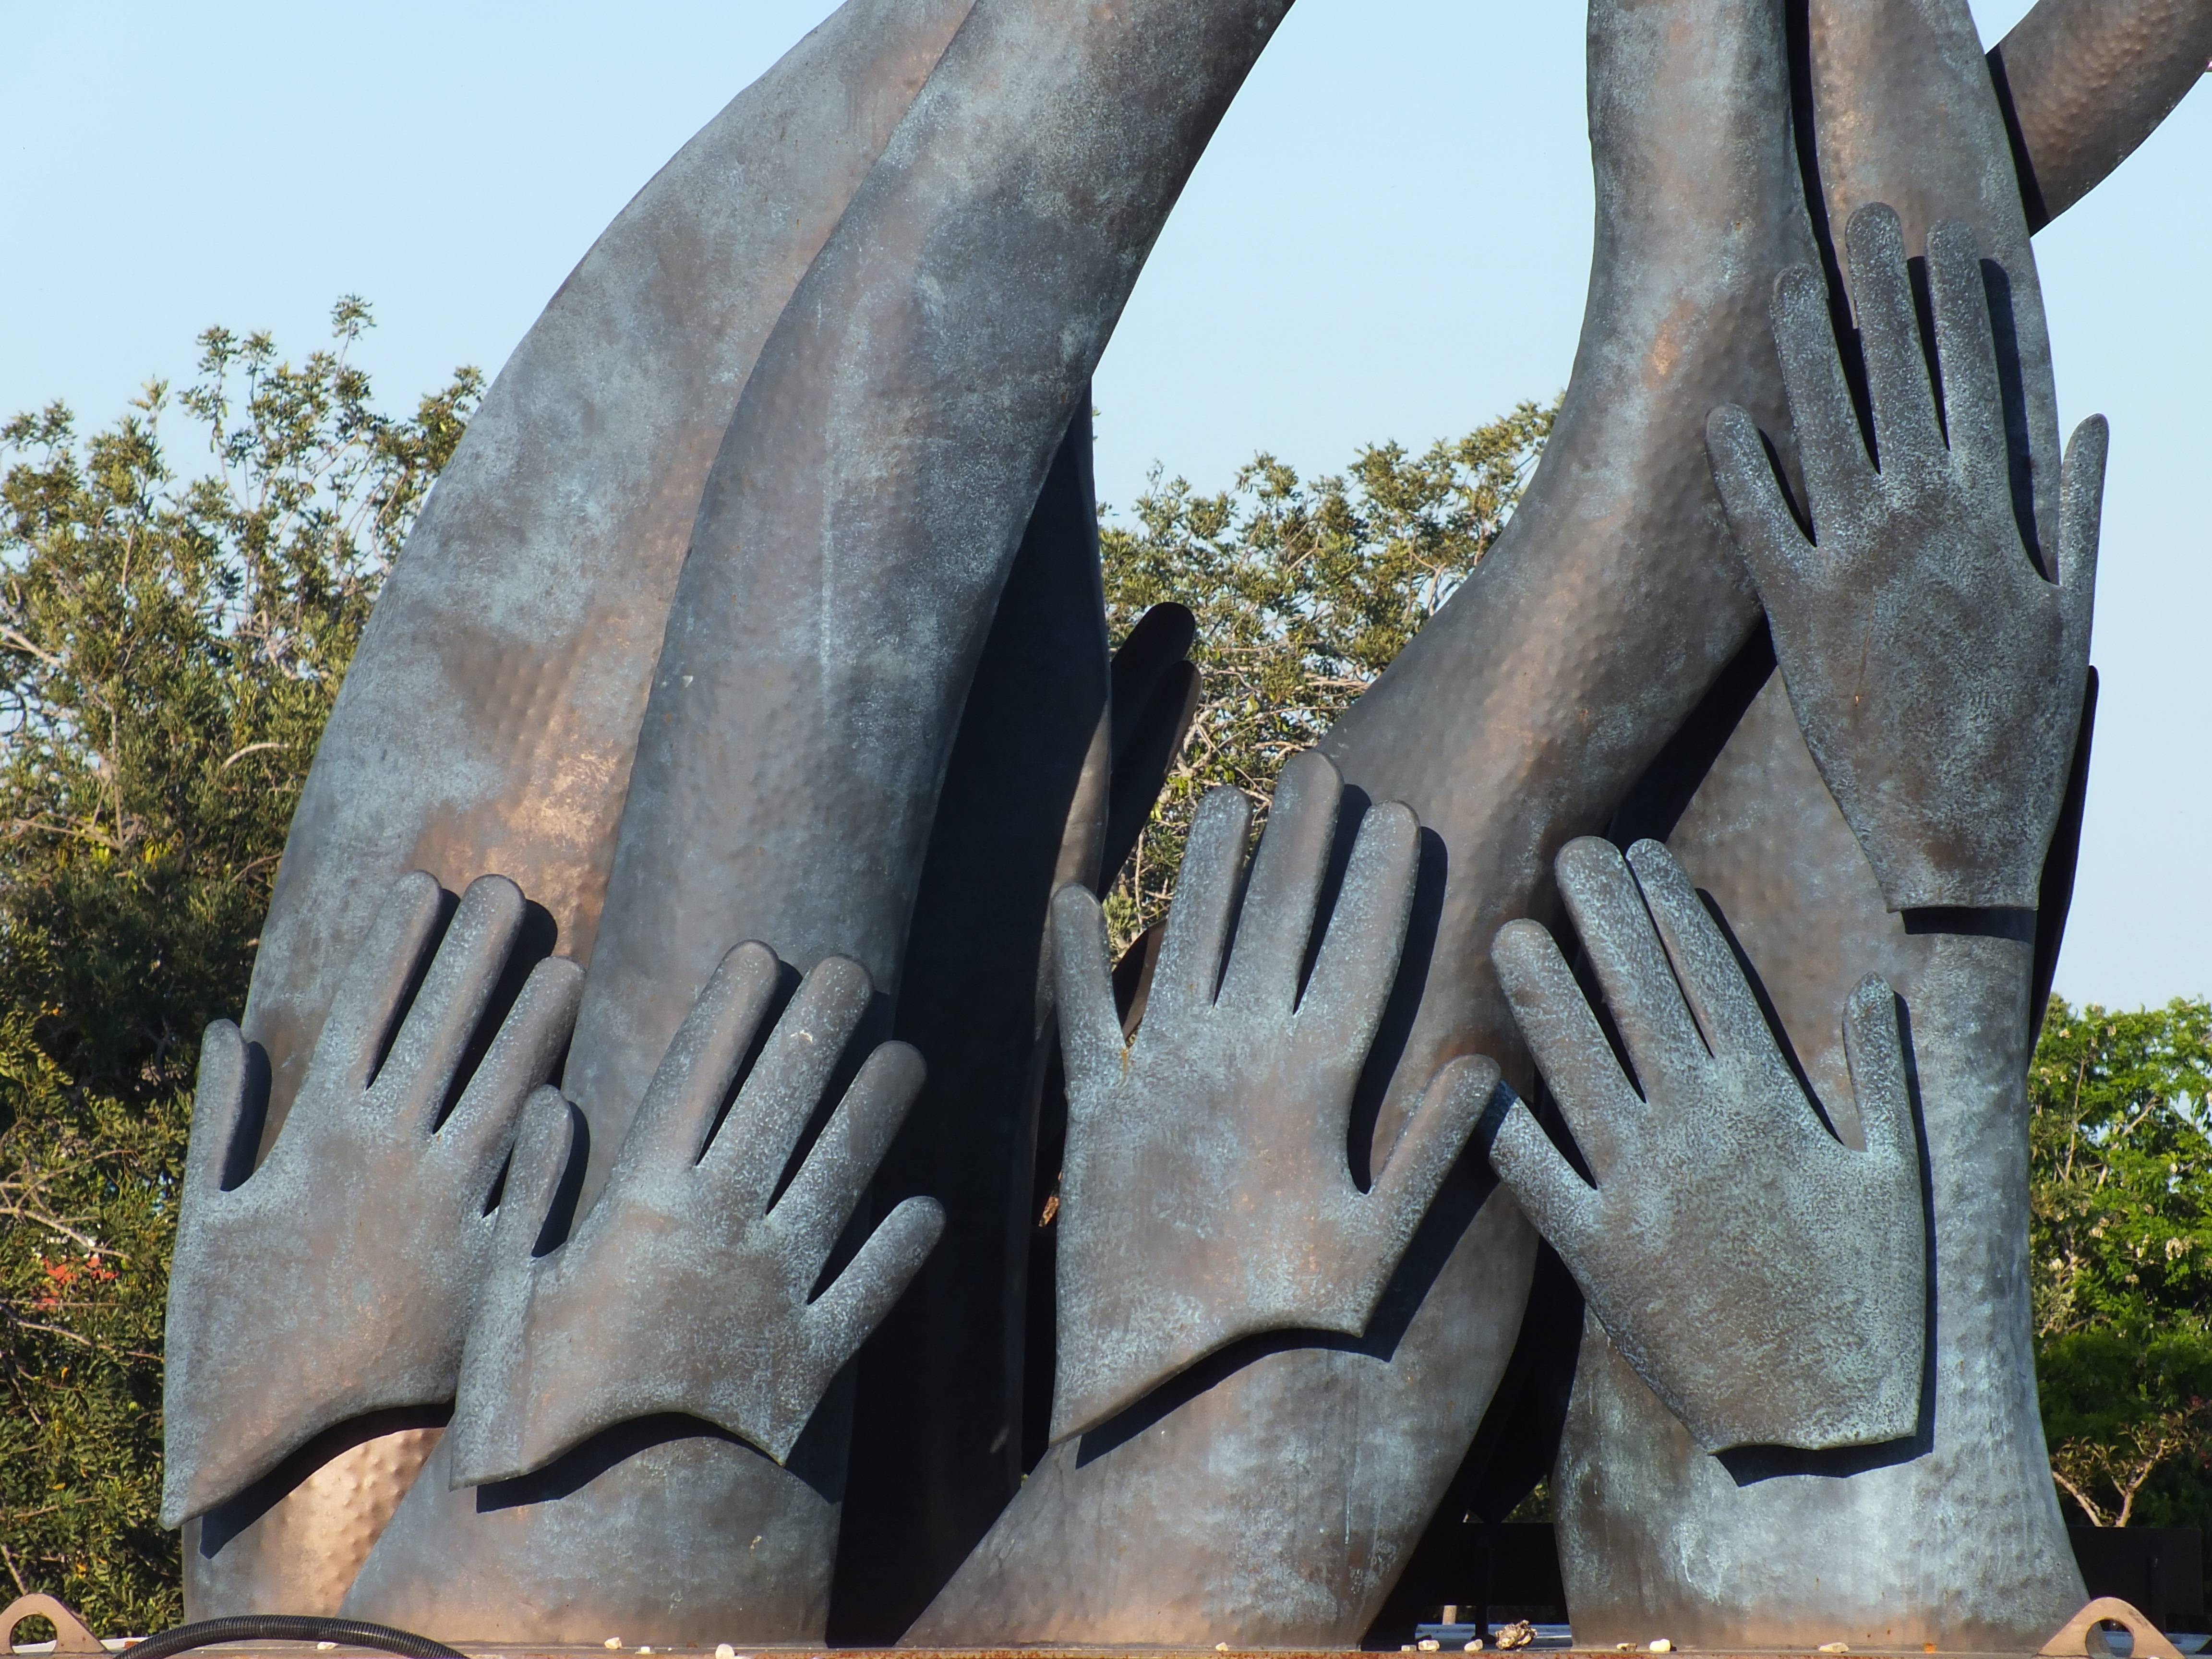
monument, statue, sculpture, memorial, art, temple, hands, carving, saint barbara, ancient history, pagesia